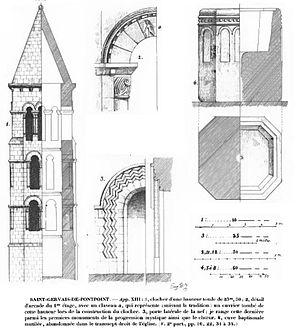
Croquis d'architecture relevés sur place par Eugène Woillez
L'église Saint-Gervais est une église catholique située à Pontpoint, en France. Sa partie la plus ancienne, le clocher roman, remonte au dernier quart du XIᵉ siècle. La nef et ses bas-côtés sont remplacés une première fois pendant le second quart du XIIᵉ siècle. Puis à partir de 1170 environ, commence la transformation gothique de l'église avec la construction d'un nouveau transept et d'un nouveau chœur, qui représente un spécimen précoce du chevet à pans coupés, même si la forme en hémicycle ressort de l'extérieur. La nef est reprise en sous-œuvre peu de temps après, en remplaçant les grandes arcades romanes par des arcades gothiques retombant sur les chapiteaux de piliers cylindriques isolés. Alors que le transept et le chœur sont voûtés d'ogives dès l'origine, la nef et les bas-côtés restent simplement charpentés. Au début du XIVᵉ siècle toutefois, la partie postérieure du bas-côté sud est remplacé par une nouvelle chapelle de quatre travées, et au XVIᵉ siècle, une opération similaire est menée au nord, avec l'adjonction d'une chapelle de deux travées dans le style gothique flamboyant.